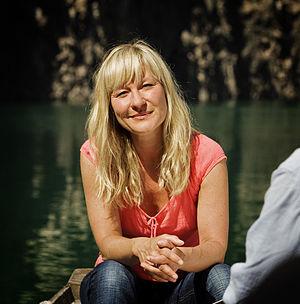
Lena Willemark est une violoniste et chanteuse suédoise de jazz et de musique traditionnelle, née en 1960 à Evertsberg, Dalarna.